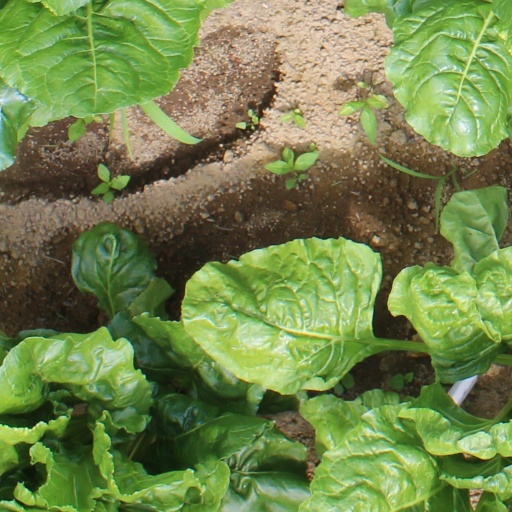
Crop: sugar beet